Guduru Venkatachalam

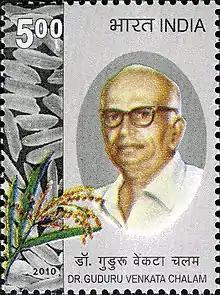
Guduru Venkatachalam on a 2010 stamp of India

G. V. Chalam, also known as Guduru Venkata Chalam (1909–1967), was an Indian activist and agricultural scientist who received the Padma Shri in 1967.